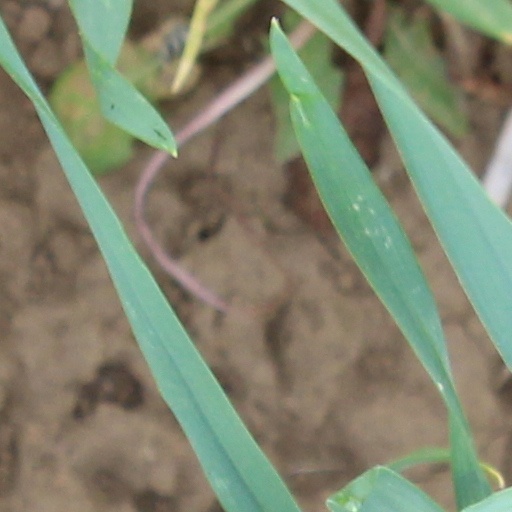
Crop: wheat